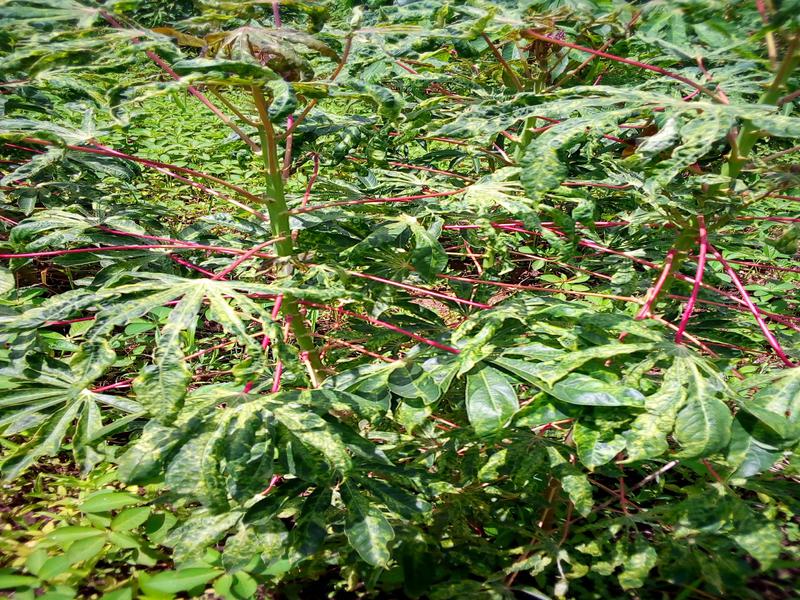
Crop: cassava
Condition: mosaic_disease